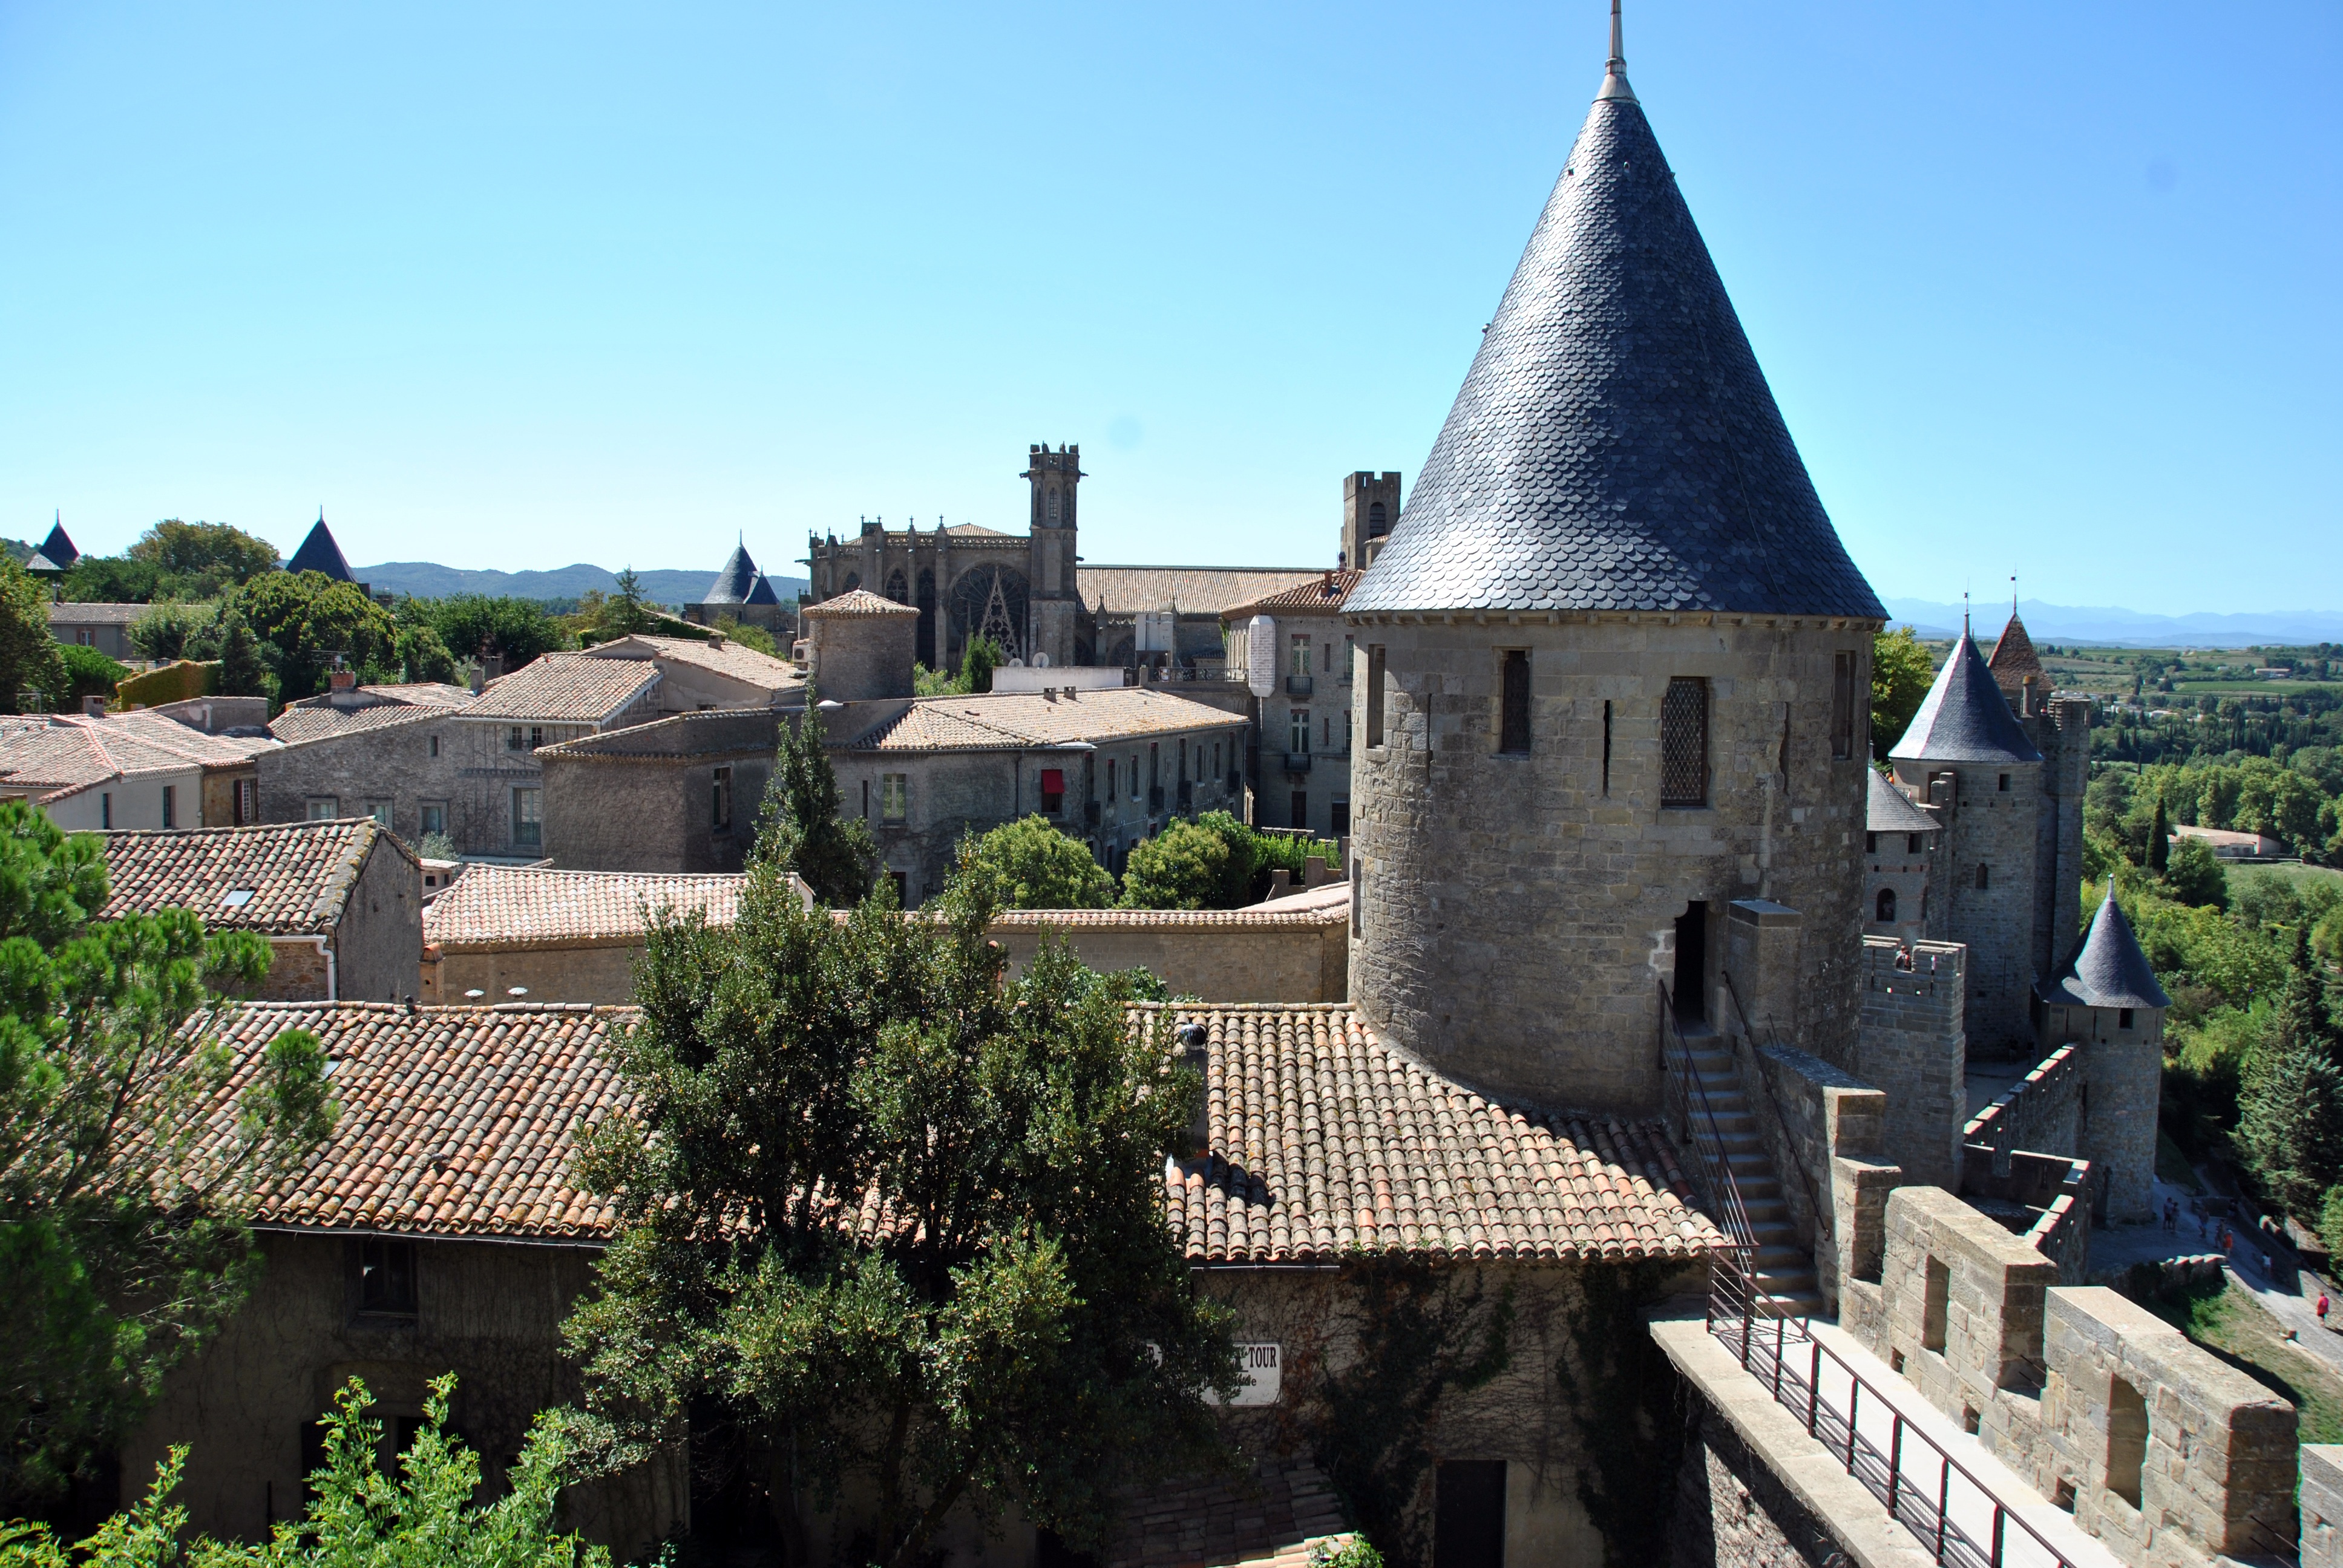
roof, building, chateau, monument, village, tower, castle, tourism, place of worship, medieval, monastery, carcassonne, estate, texas, middle ages, historic site